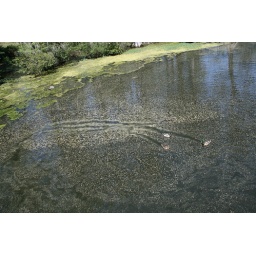
The ducks are making a path through pine tree pollen which had settled in the lake.